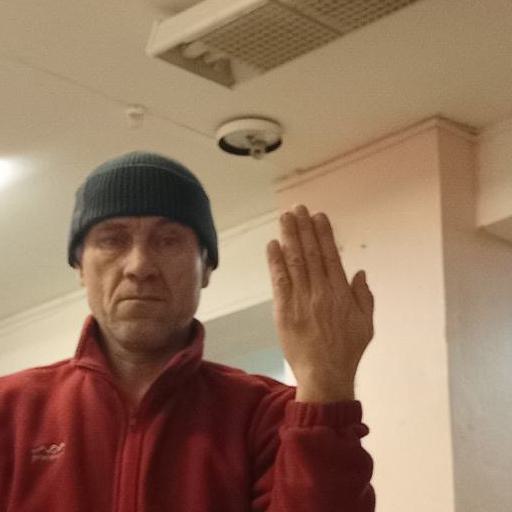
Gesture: stop_inverted